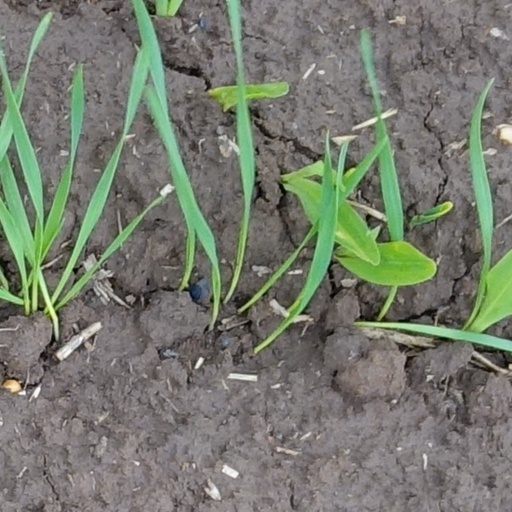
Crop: wheat